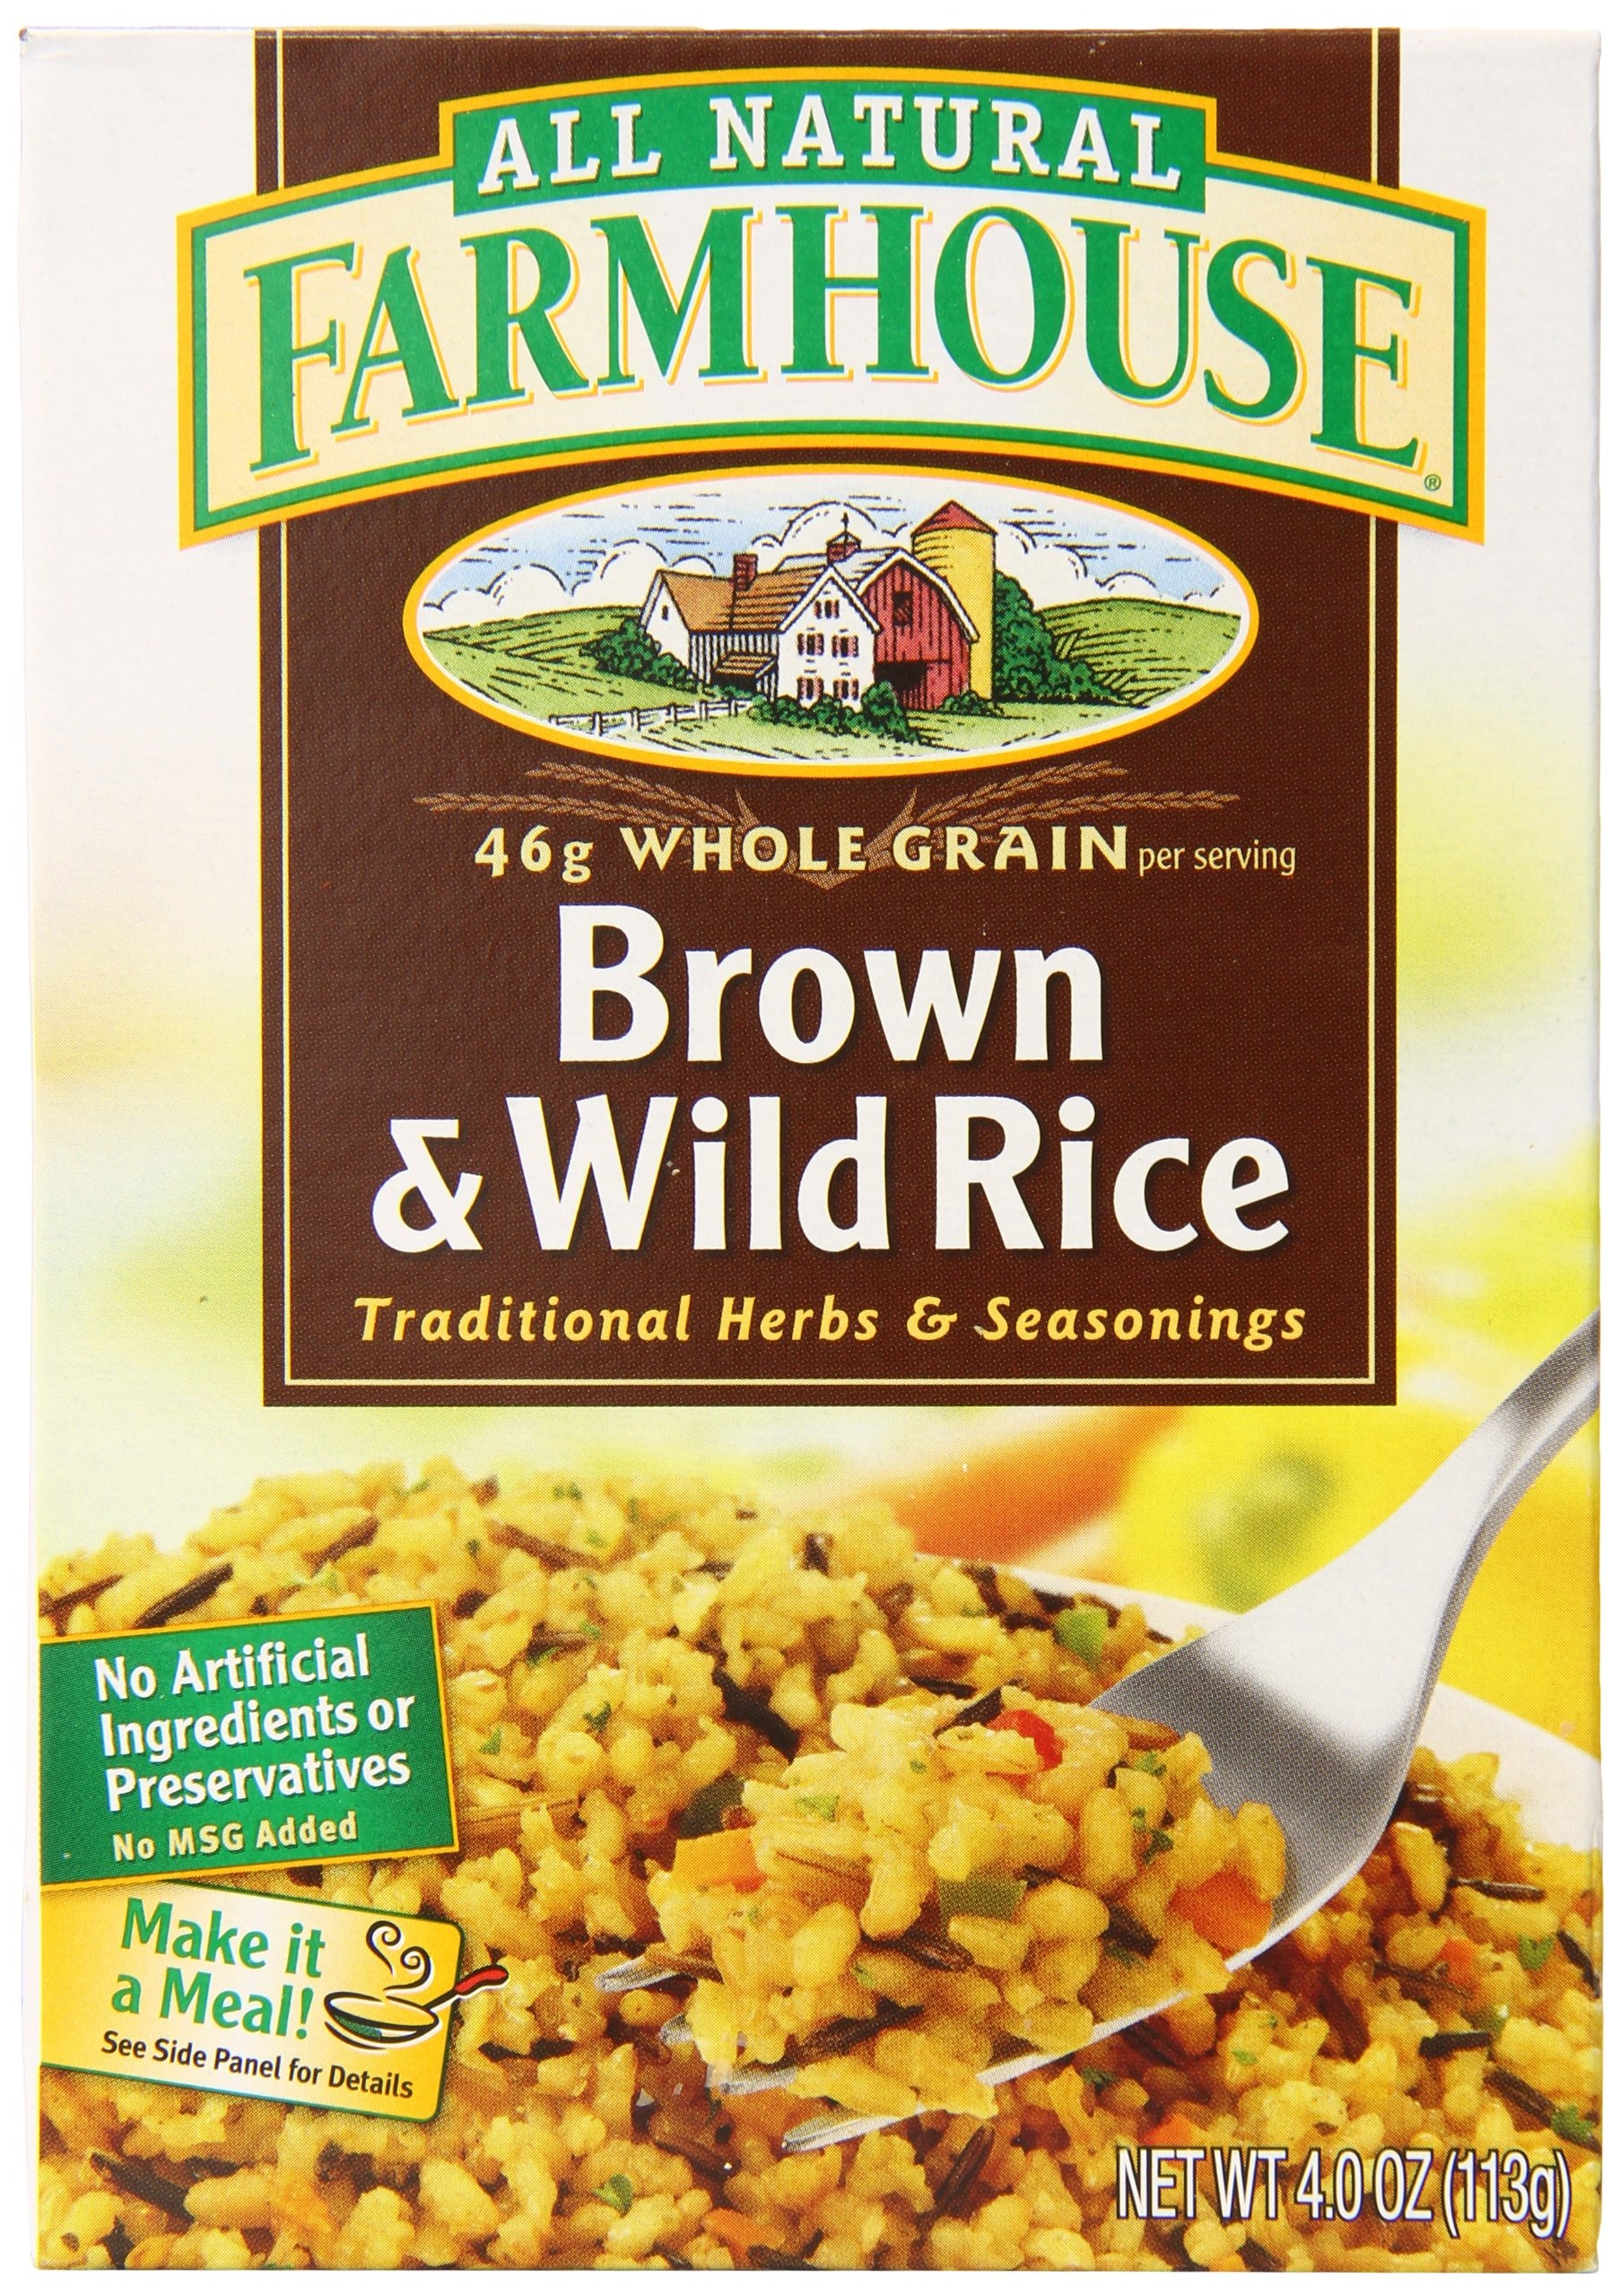
Item Name: Farmhouse Brown And Wild Rice, 4.0 Ounce (Pack of 12)
Bullet Point: Can be served as a Side Dish or Made into a Meal.
Value: 48.0
Unit: ounce

Price: 2.18